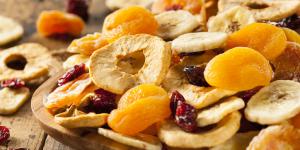
como deshidratar frutas